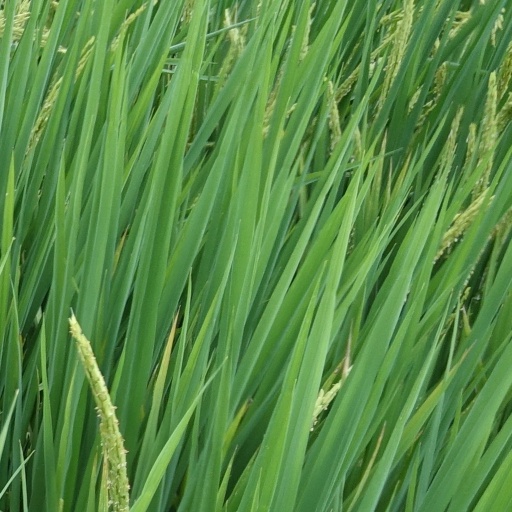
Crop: rice